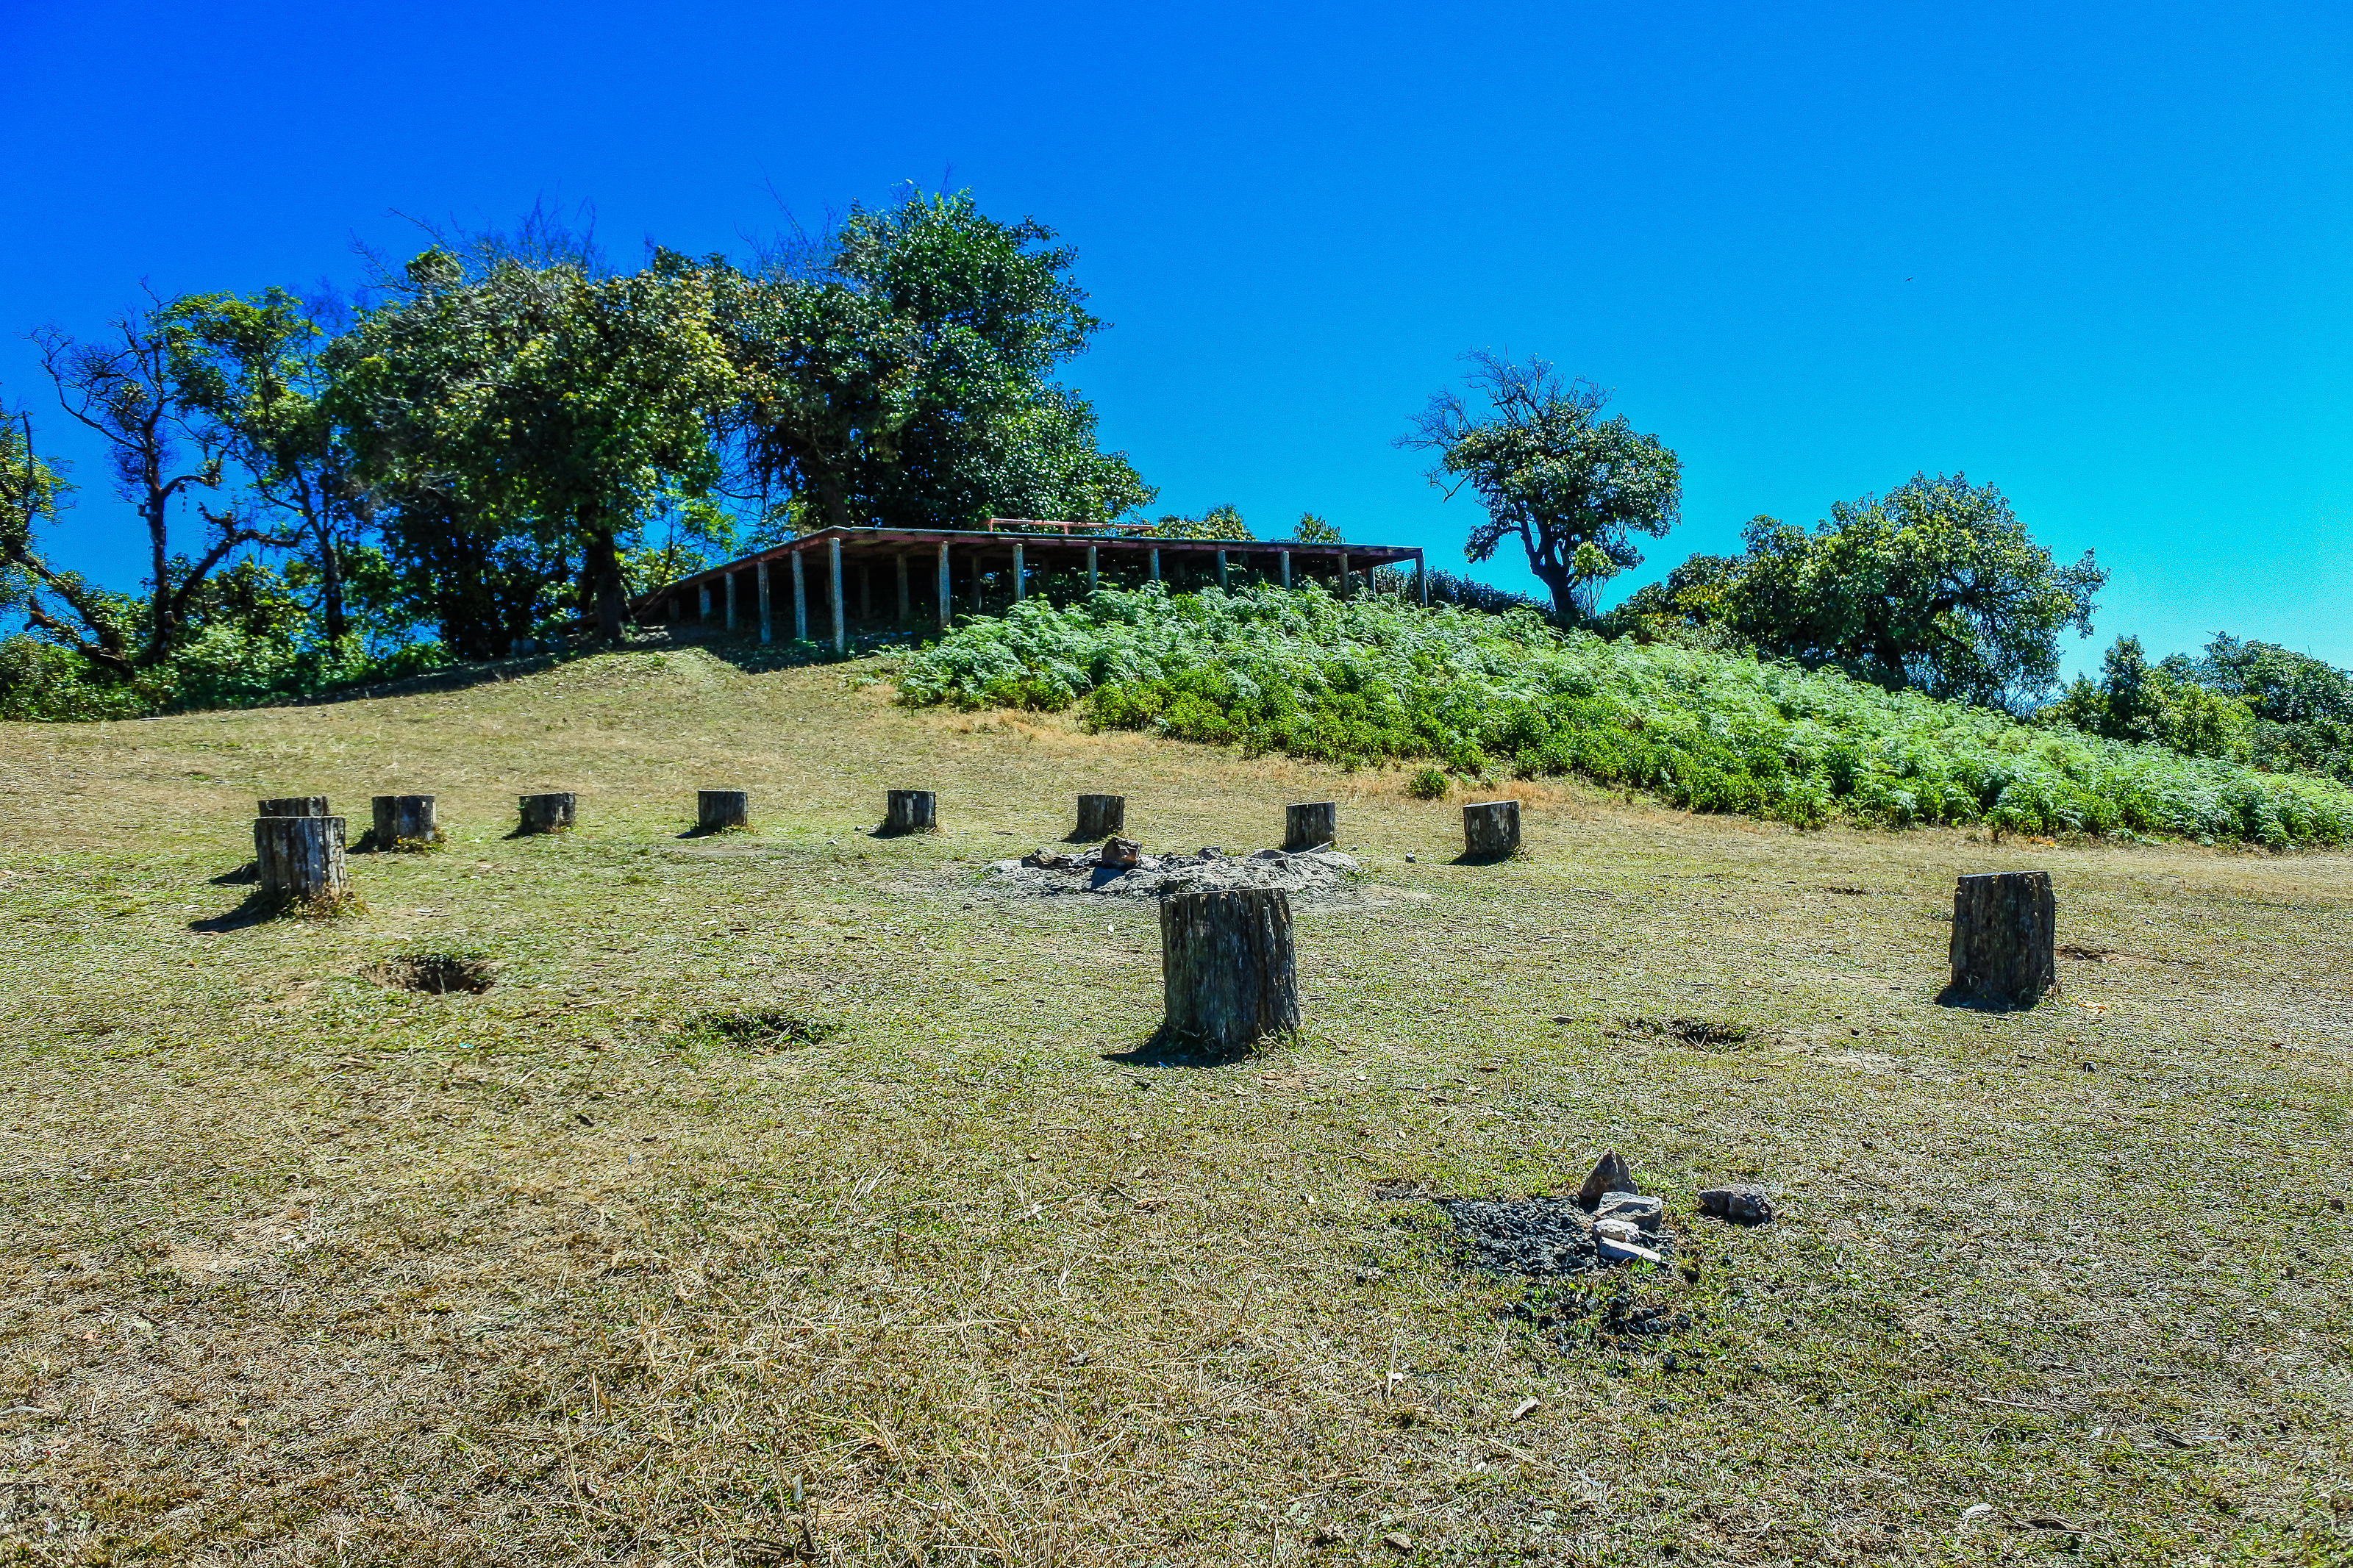
sunrise, beauty, color, dusk, sob, bright, yellow, scenic, sun, summer, scene, cloud, gold, red, beautiful, mountain, view, romantic, weather, season, sunny, mey, sky, viewpoint, wallpaper, nature, heaven, morning, mae hong son, orange, sunlight, outdoors, light, background, vacations, sunset, dawn, evening, travel, colorful, landscape, grassland, grass, tree, land lot, grass family, rural area, plain, historic site, headstone, pasture, plant, plant community, hill, cemetery, archaeological site, soil, tourism, meadow, ancient history, national park, rock